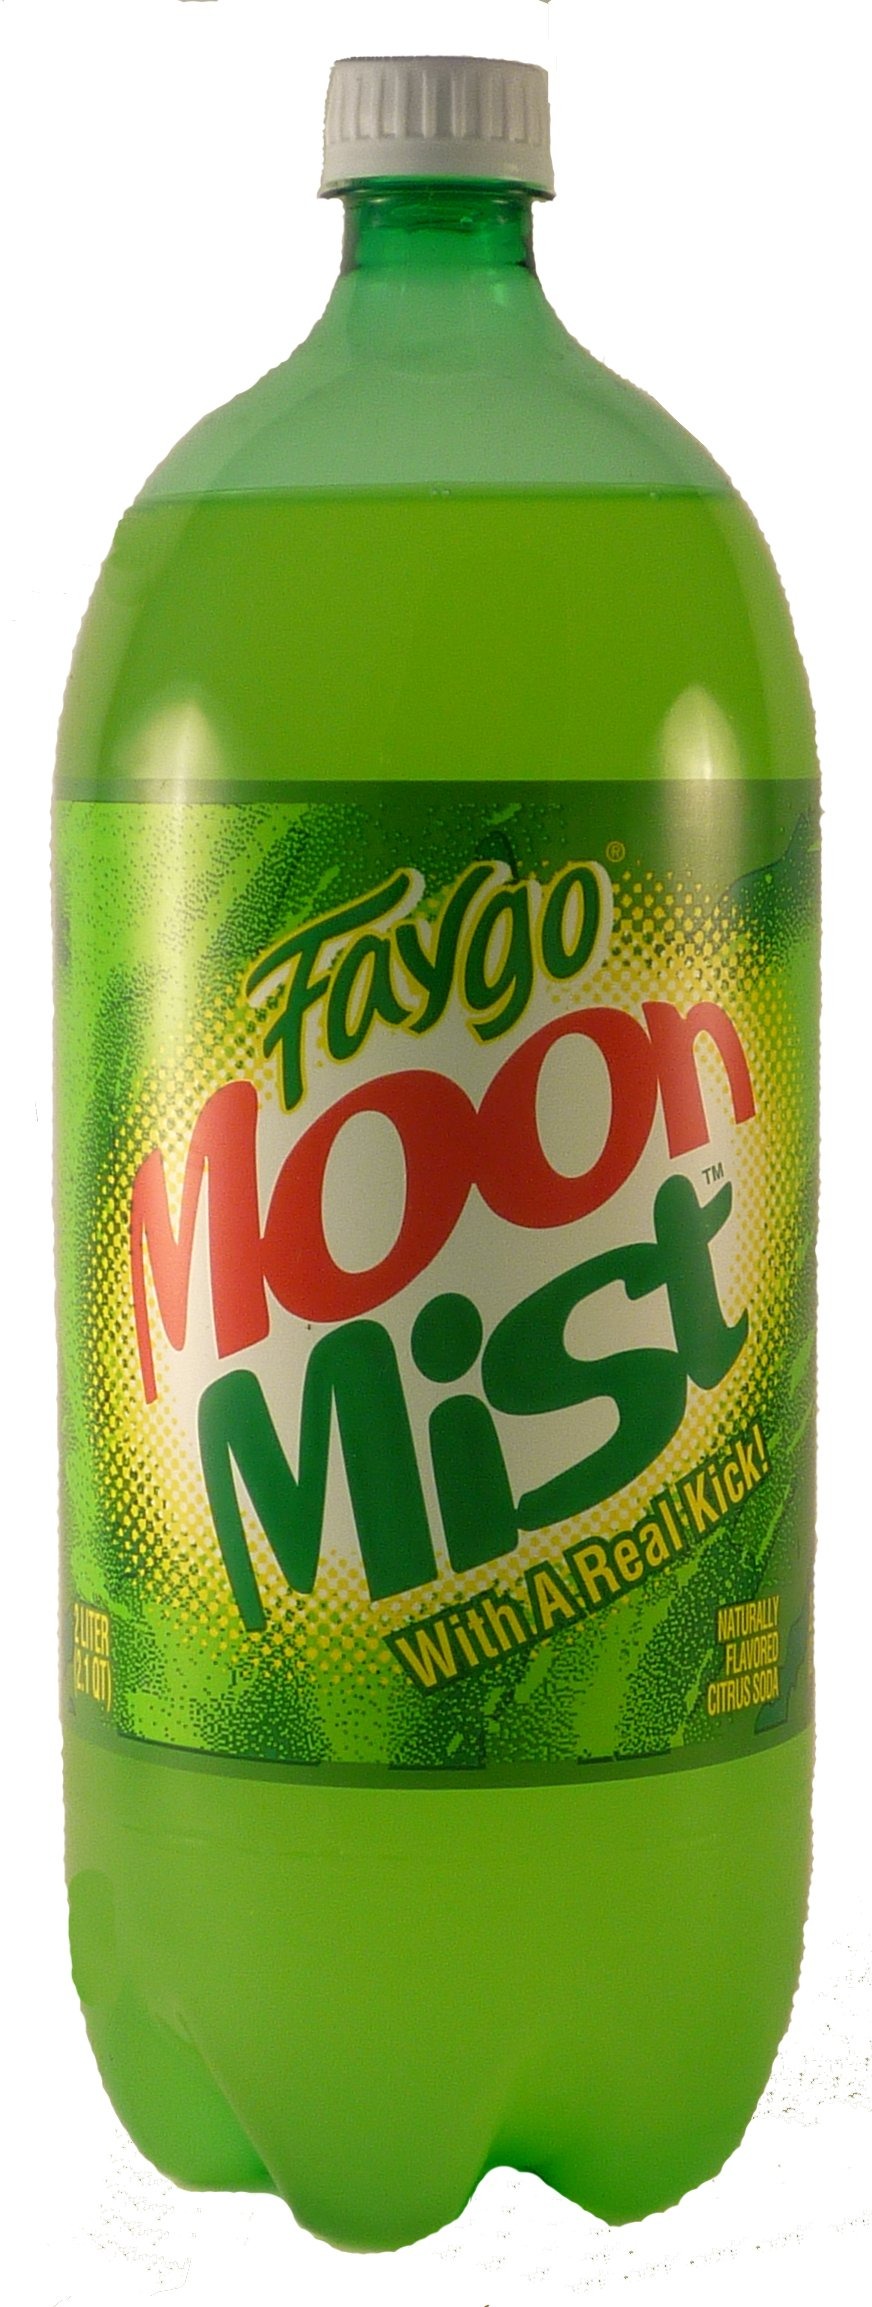
Item Name: Faygo Moon Mist Citrus Carbonated Soda 2 Liter Bottle
Product Description: Faygo Moon Mist Citrus Carbonated Soda 2 Liter Bottle (pack of 1)
Value: 67.63
Unit: Fl Oz

Price: 5.4